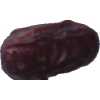
Label: dates